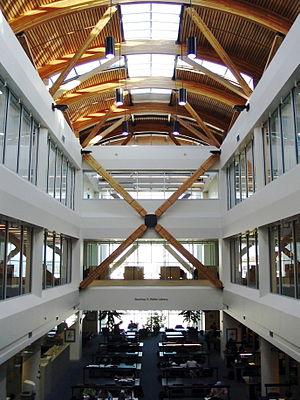
L’University of Northern British Columbia est une université située de Prince George. Elle a aussi des campus régionaux à Prince Rupert, Terrace, Quesnel et Fort St. John.